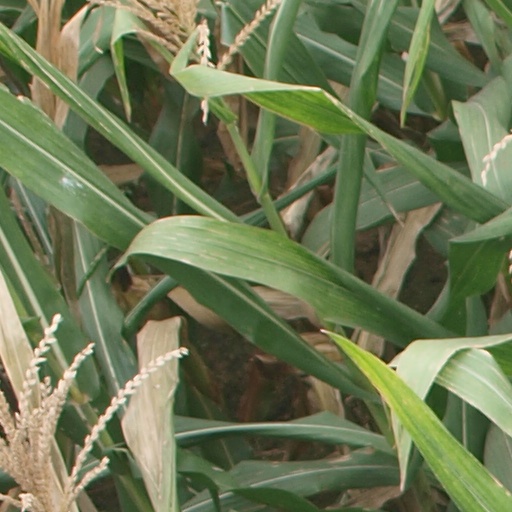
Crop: maize; corn